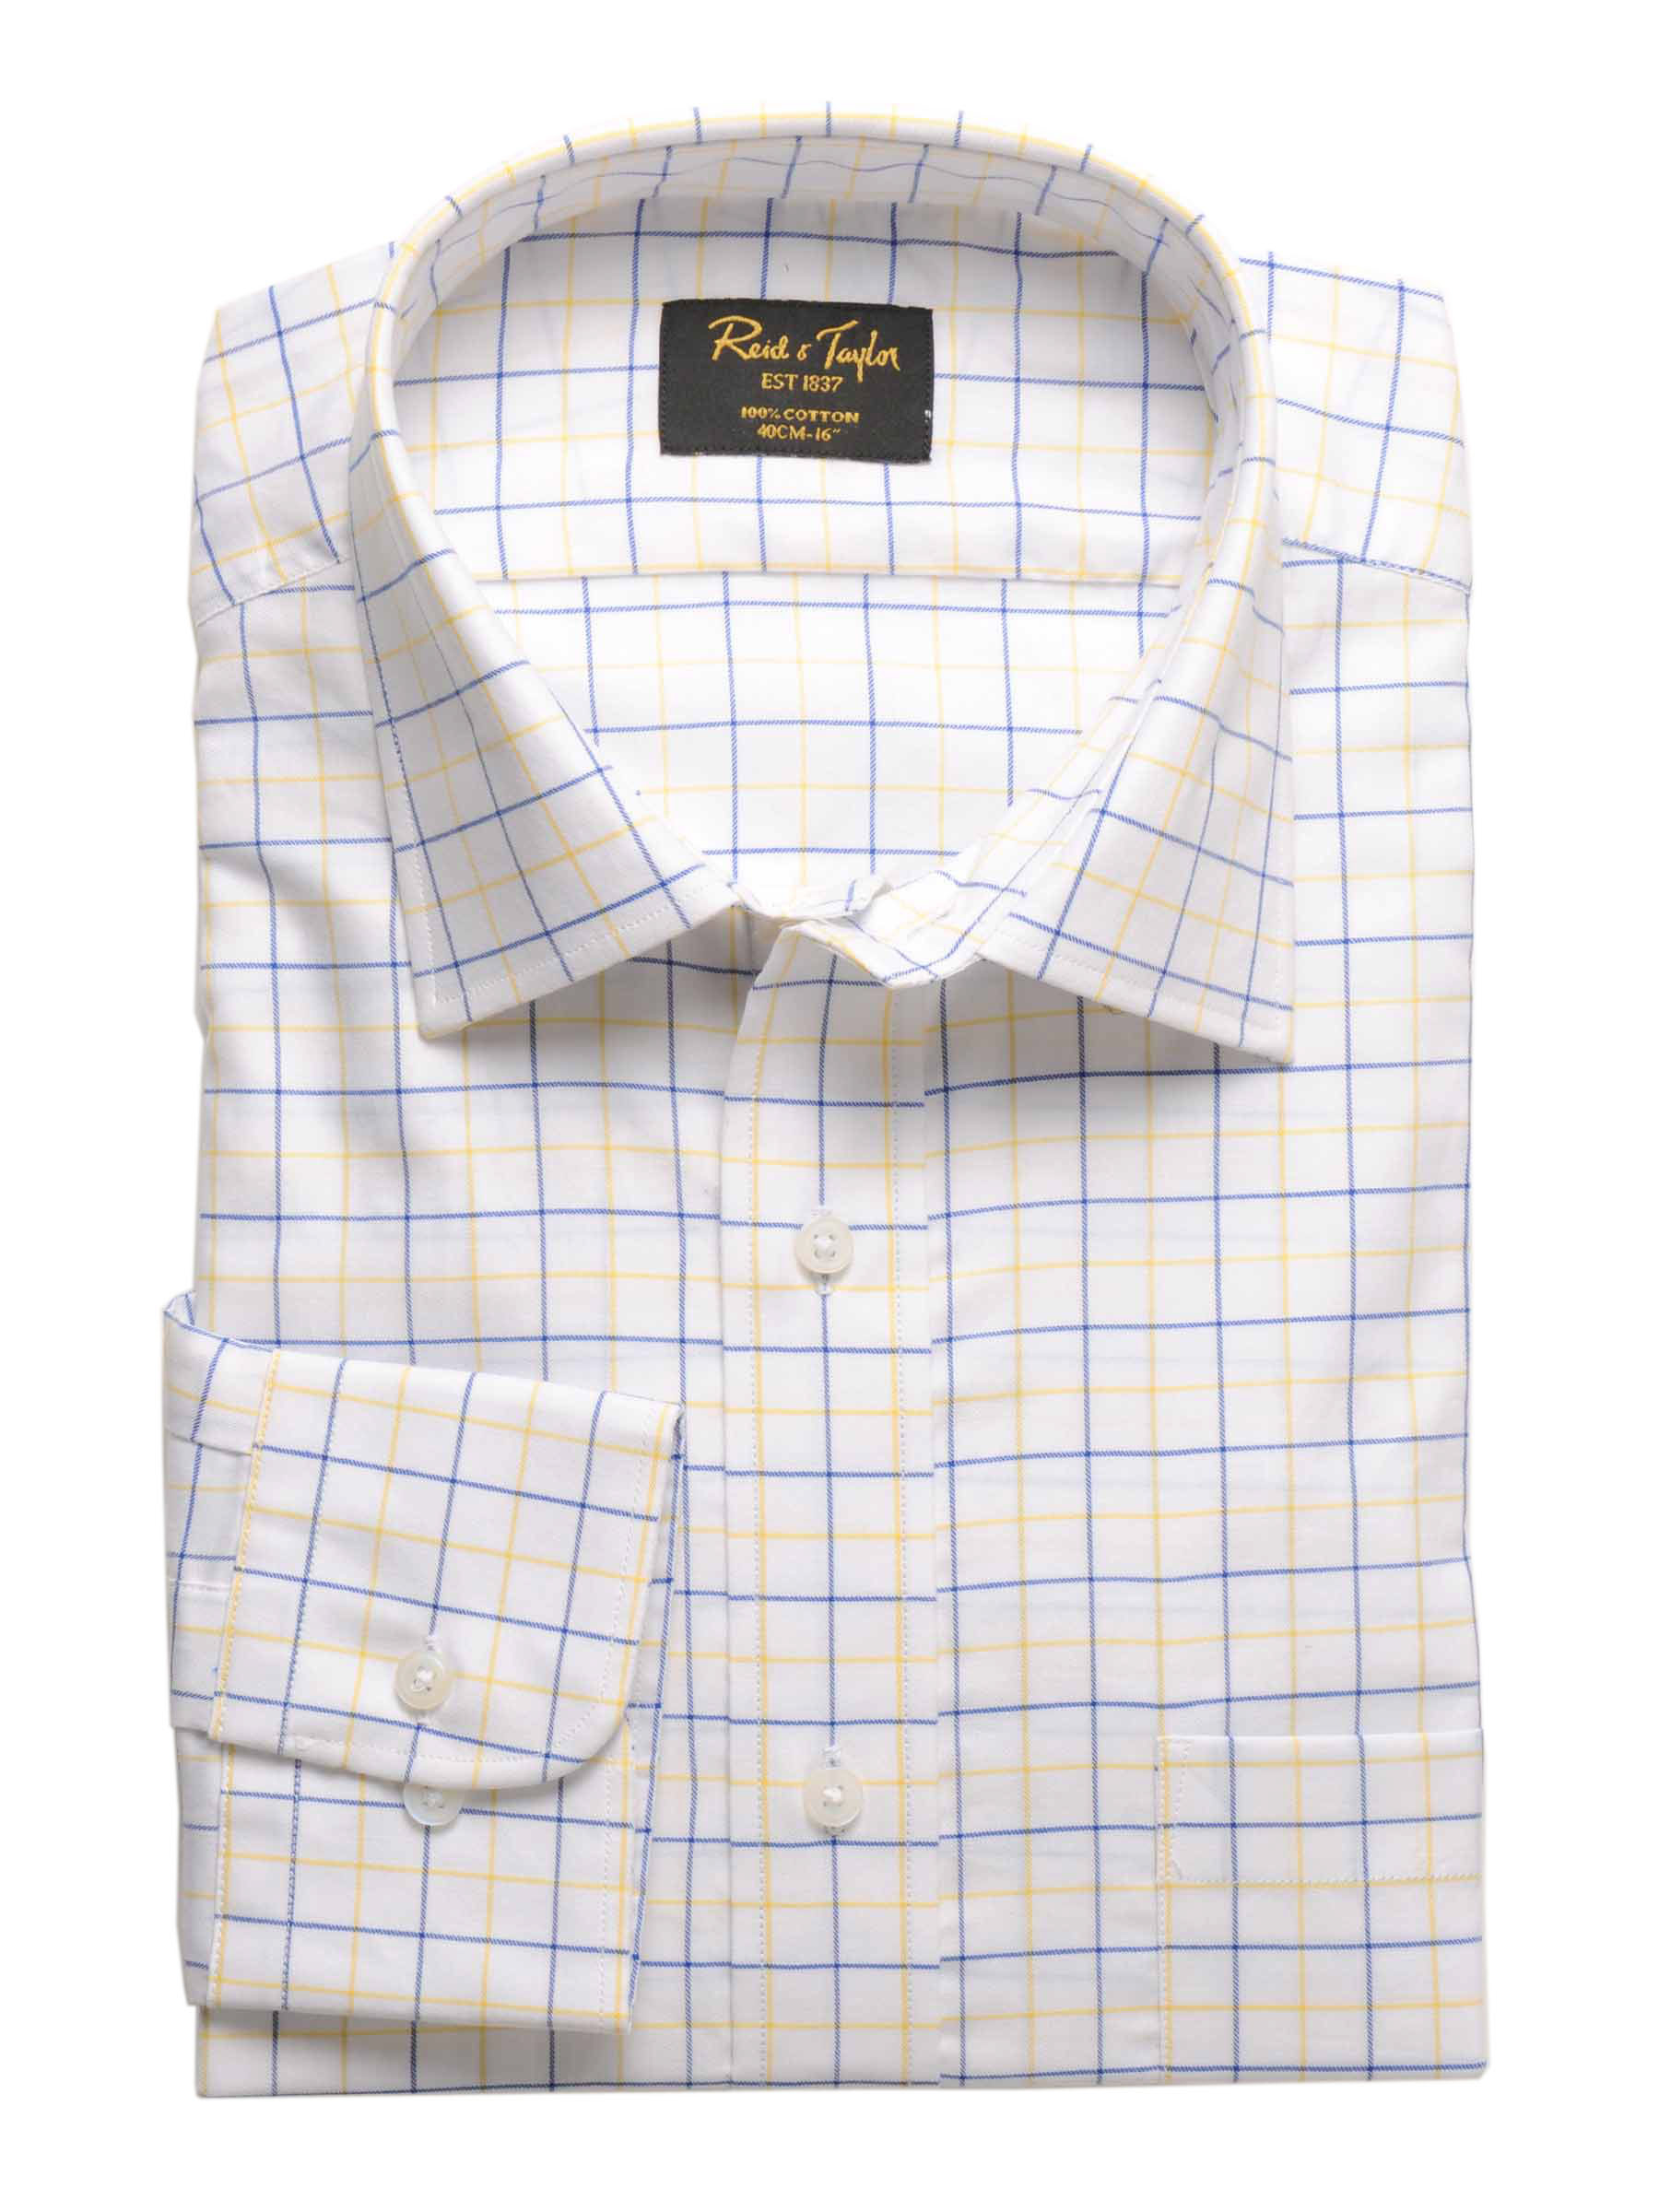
Reid & Taylor Men Check White Shirts
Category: Apparel / Topwear / Shirts
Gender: Men
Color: White
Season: Fall 2011
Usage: Formal